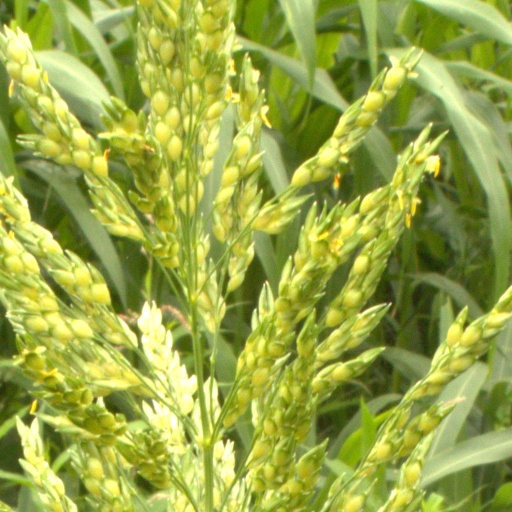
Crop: sorghum